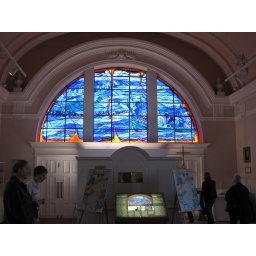
Stained glass window in church